Torreblanca (band)

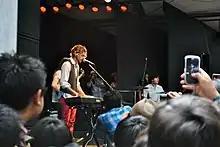
Torreblanca live at Mexico City

Torreblanca is a Mexican rock and pop band based in Mexico City led by musician and composer Juan Manuel Torreblanca.